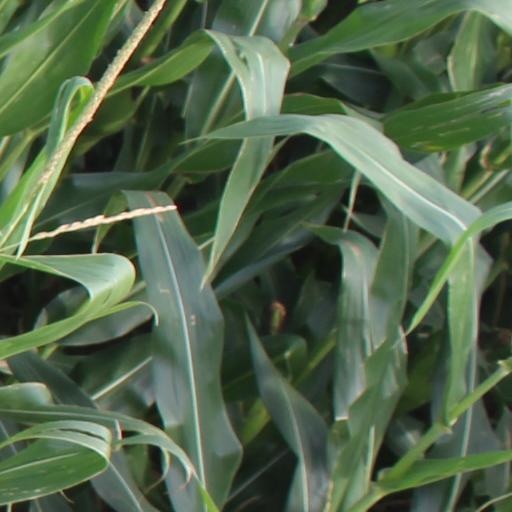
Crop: maize; corn